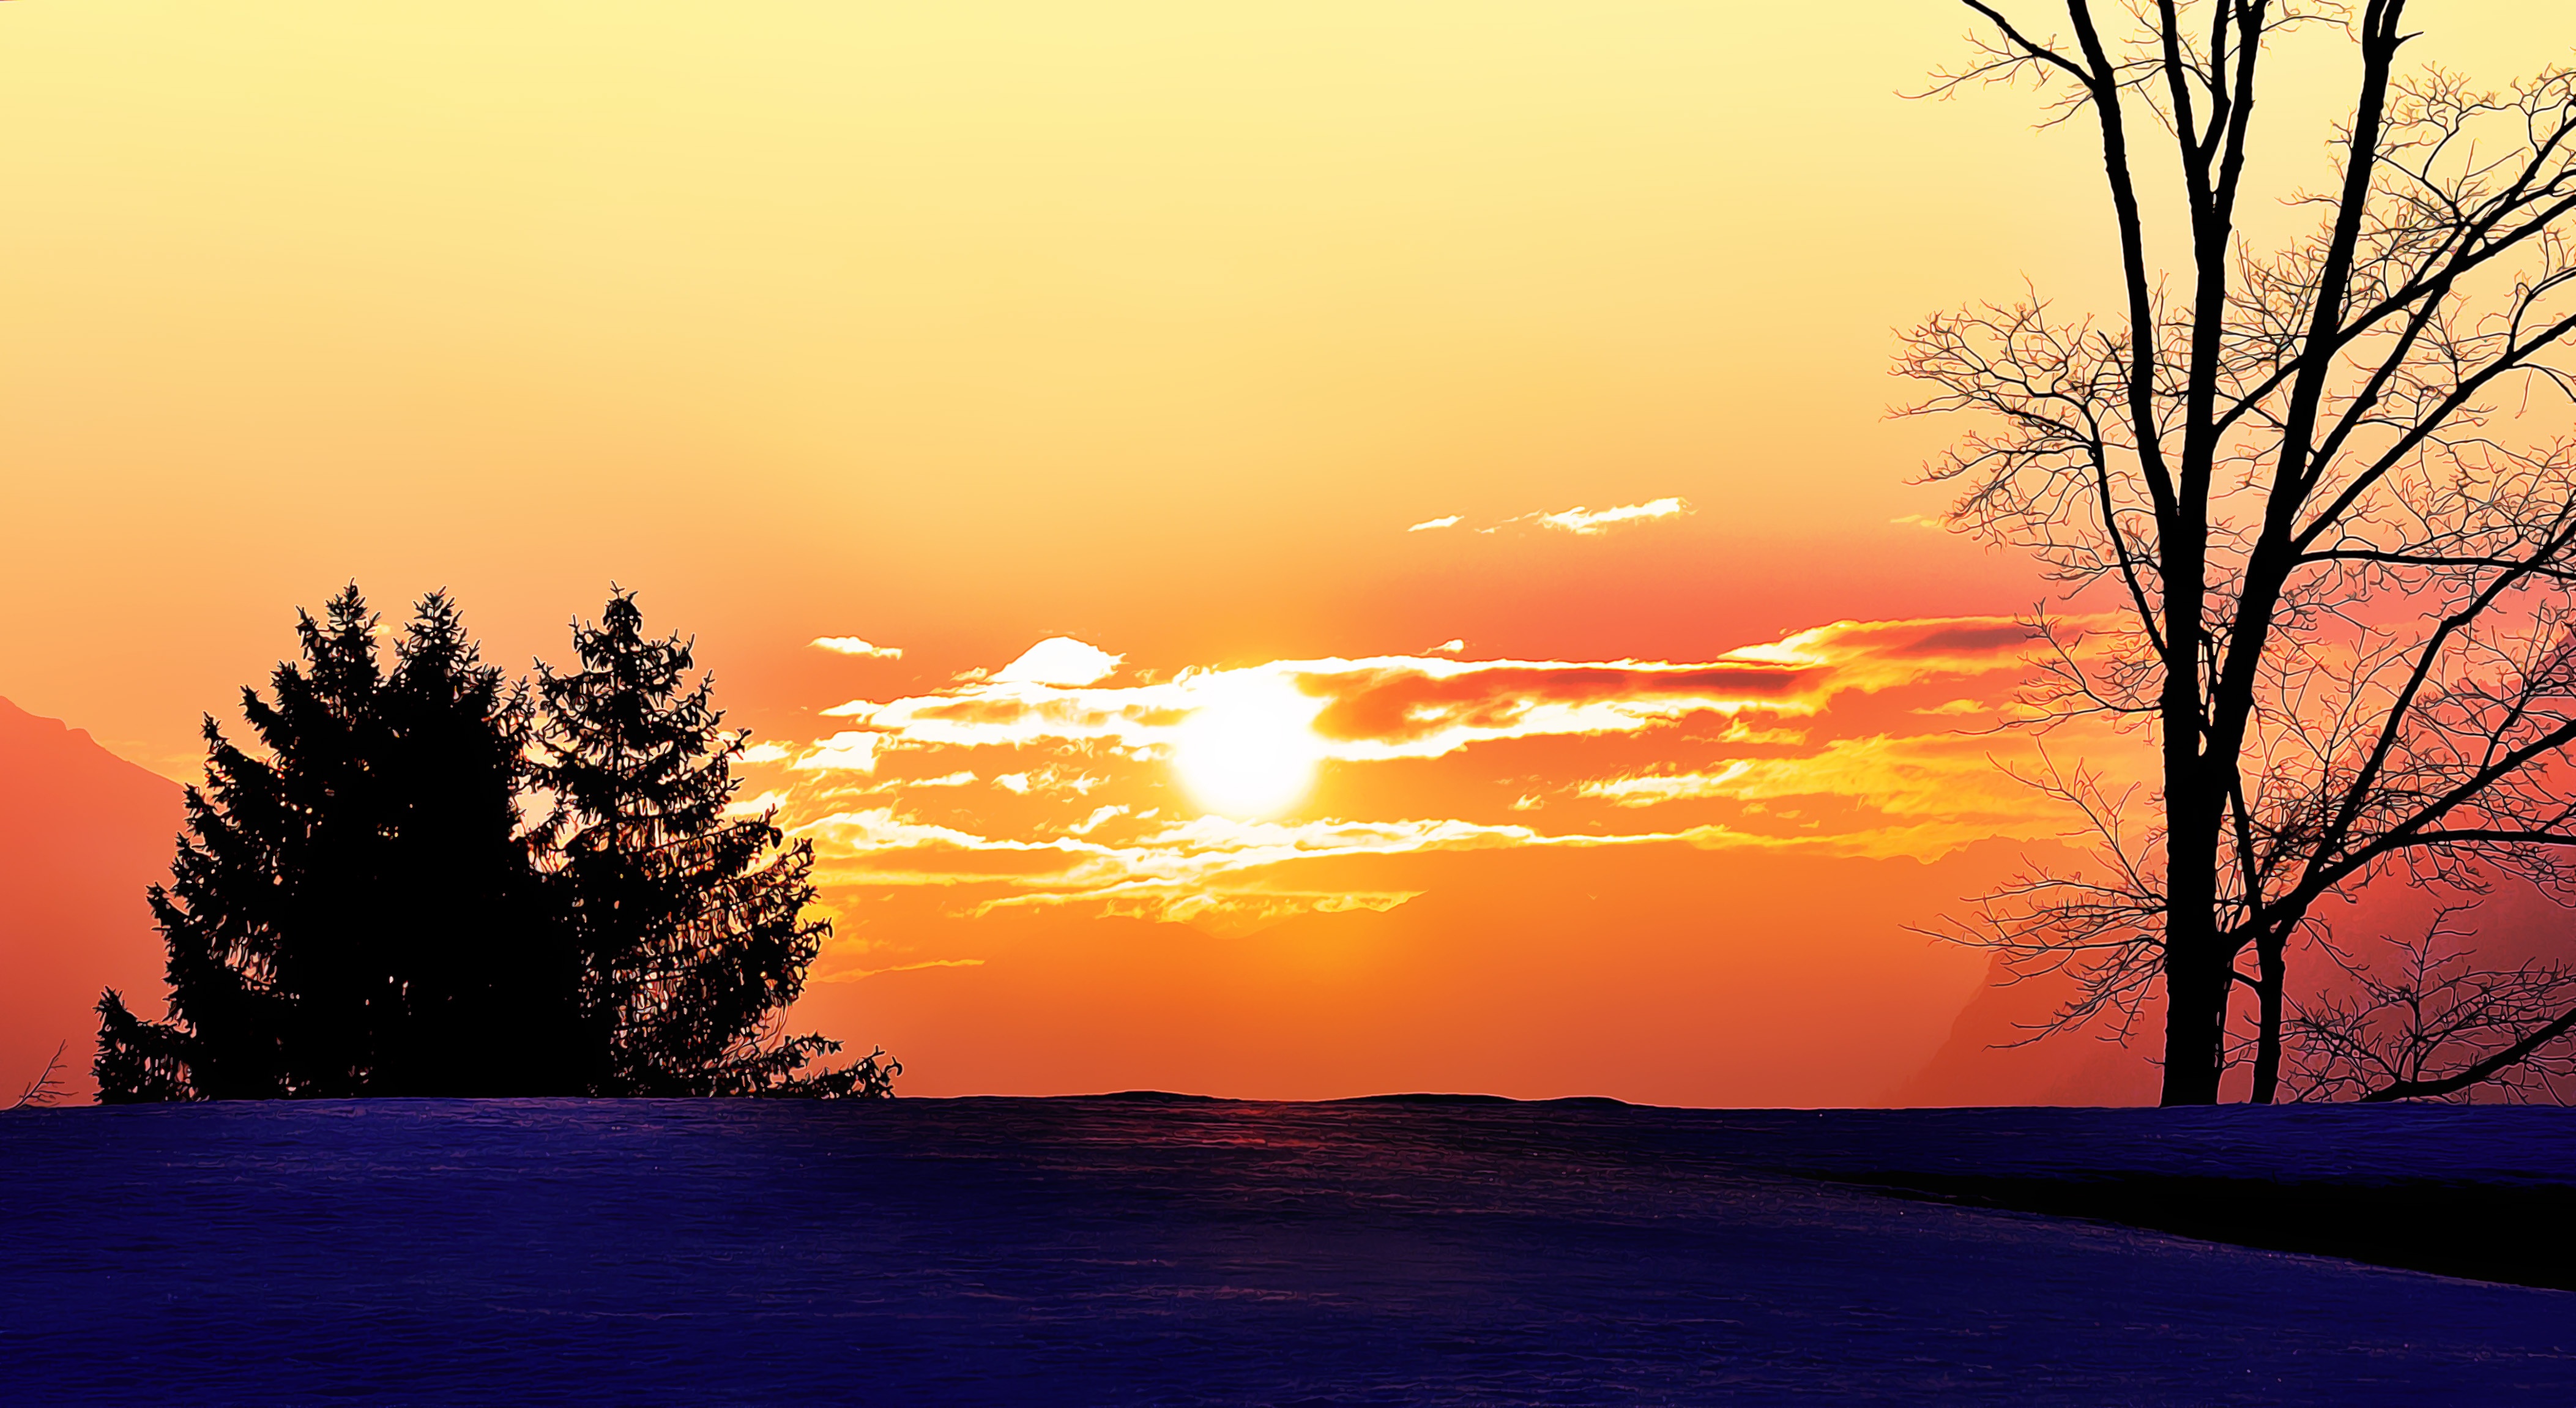
landscape, tree, nature, horizon, snow, winter, cloud, sky, sun, sunrise, sunset, sunlight, morning, dawn, dusk, evening, lighting, season, trees, morgenstimmung, afterglow, calm sea, atmospheric phenomenon, red sky at morning